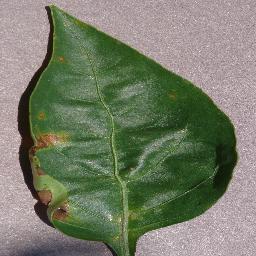
Label: Pepper,_bell___Bacterial_spot